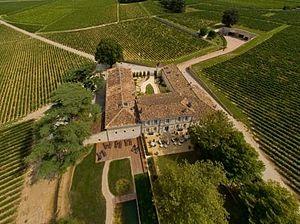
Chateau Franc Mayne
Château Franc Mayne est un domaine viticole de 7 hectares situé à Saint-Émilion, en Gironde, dans la région Nouvelle-Aquitaine. Il possède l’appellation d'origine contrôlée Saint-Émilion Grand Cru obtenue lors des classements des vins de Saint-Émilion de 1954.